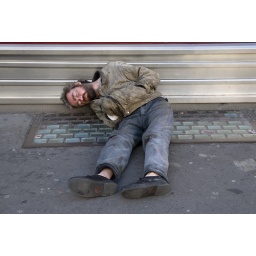
Drunk homeless man sleeping on the street in central London, London, England, Britain, UK